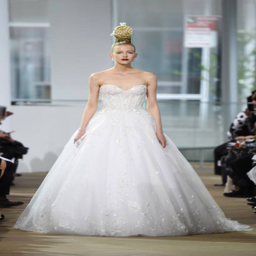
a model walks the runway at the show during fashion week